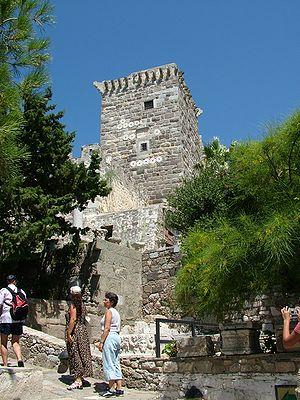
Le château Saint-Pierre de Bodrum, est un château médiéval du sud-ouest de la Turquie construit par les Hospitaliers de Saint-Jean de Jérusalem selon une architecture franque rencontrée en Orient. En 2016, il a été inscrit à la liste indicative de l'UNESCO.